First Love (2004 Italian film)

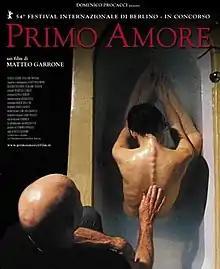

First Love is an Italian 2004 drama film directed by Matteo Garrone and Massimo Gaudioso, loosely based on the autobiographical novel by Marco Mariolini. The film deals with anorexia nervosa.